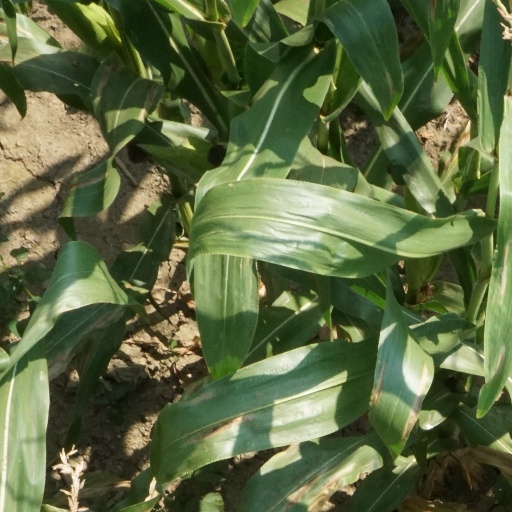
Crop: maize; corn